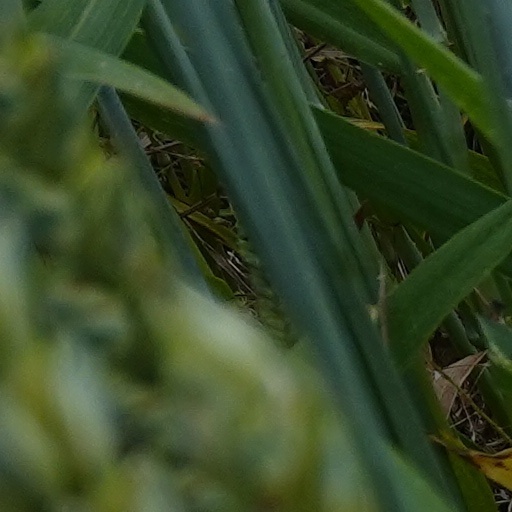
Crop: wheat